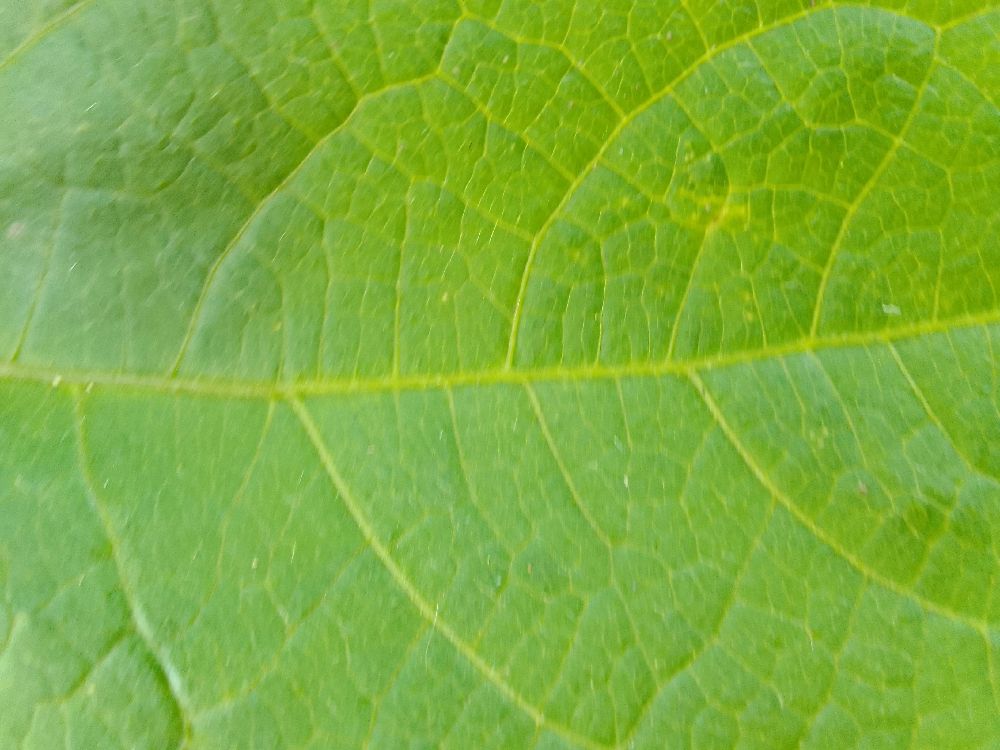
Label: healthy